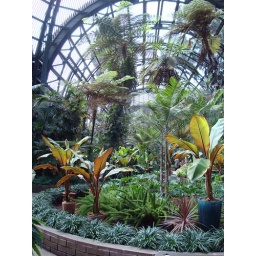
I visited the Botanical Building in Balboa Park. The building is large and FULL of plants of all kinds.